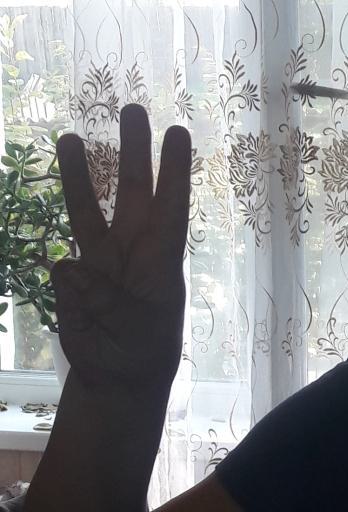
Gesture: three